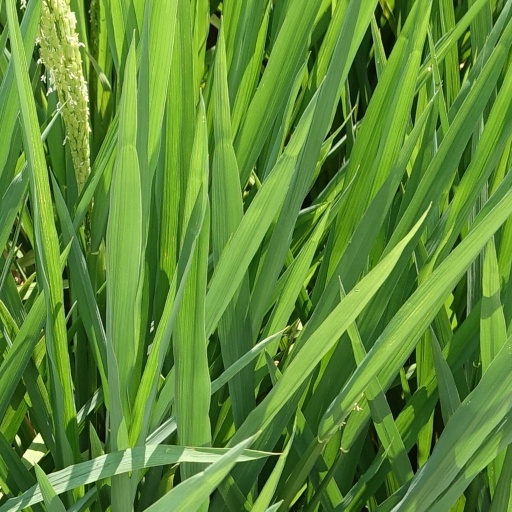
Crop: rice